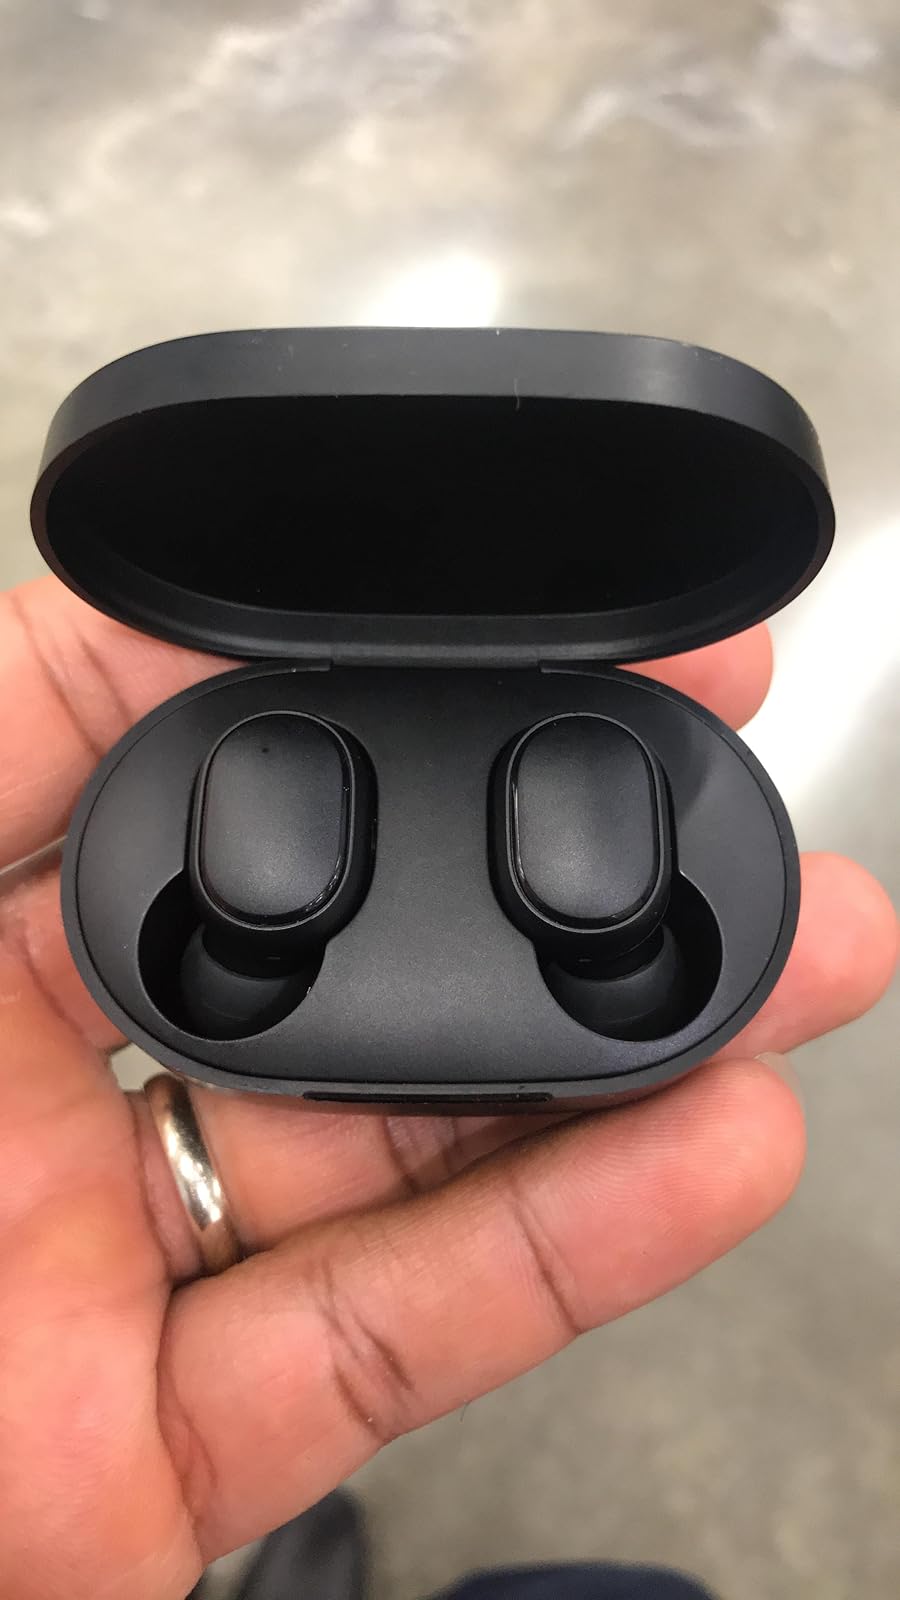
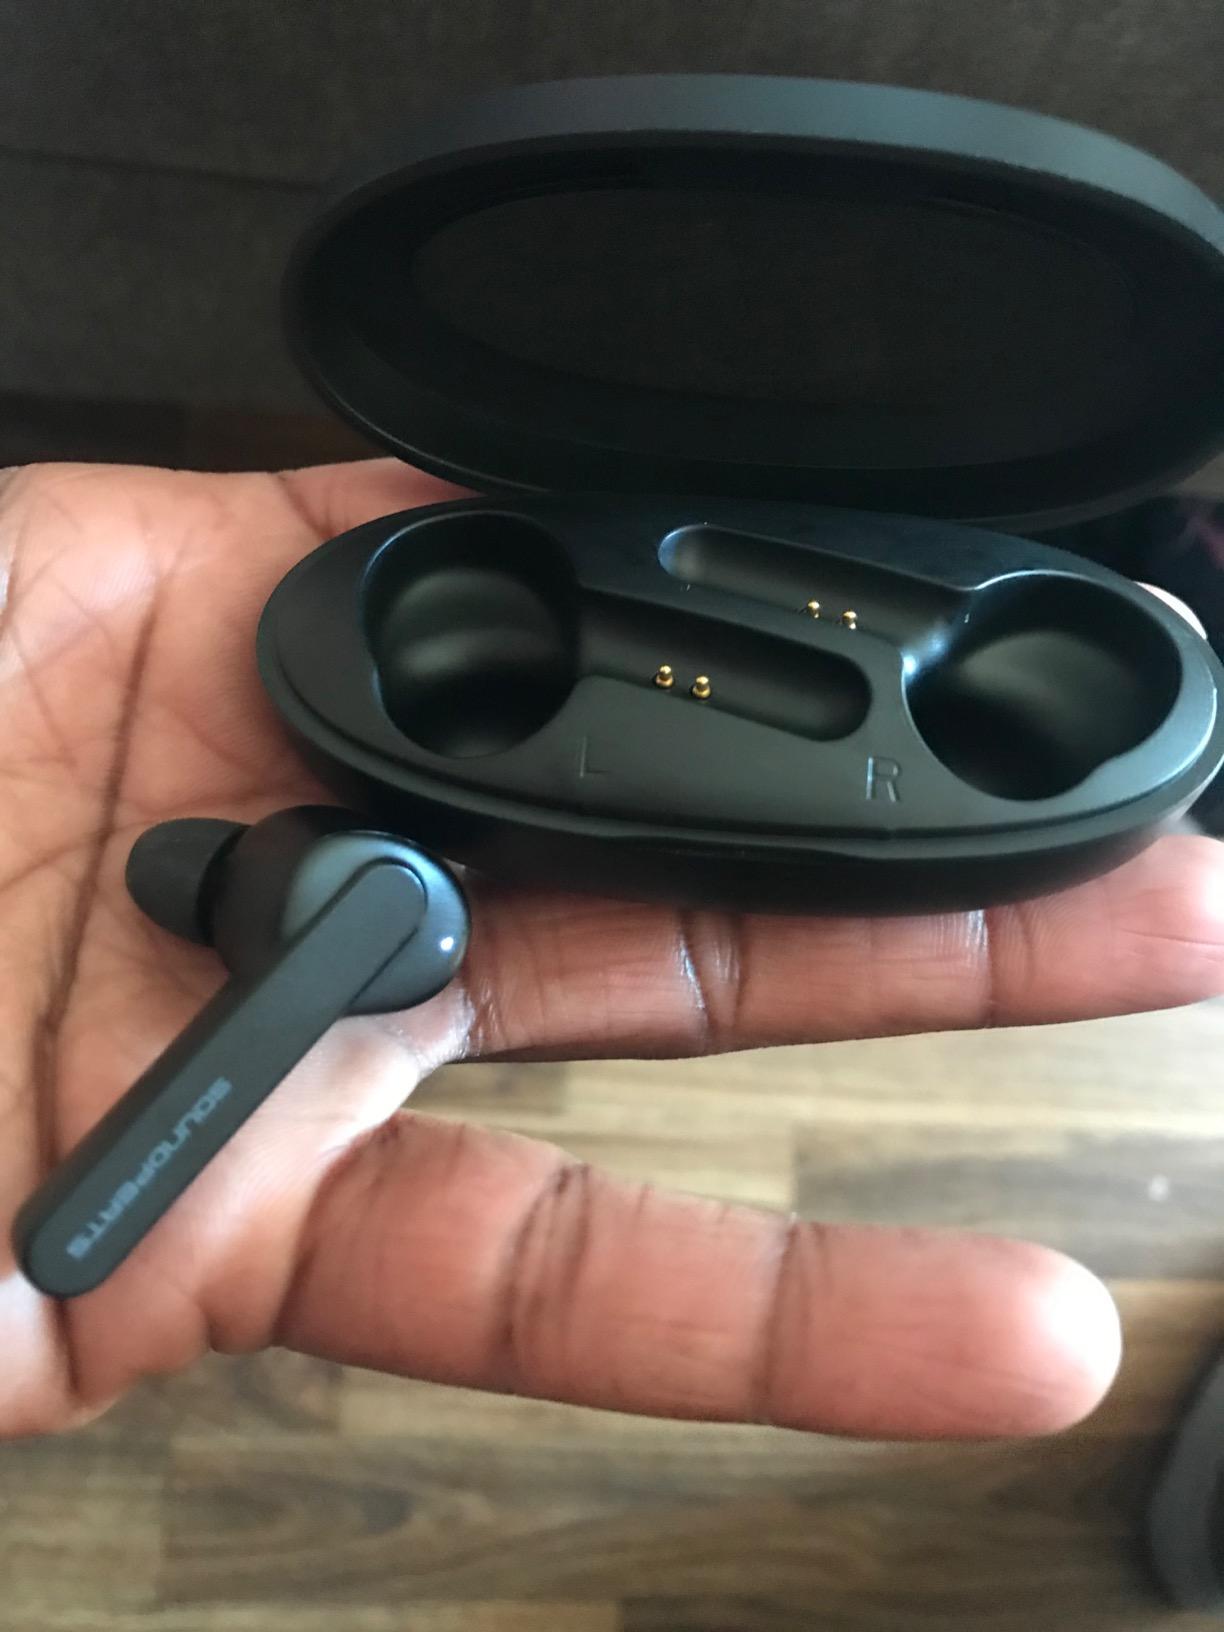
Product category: earbuds
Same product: no